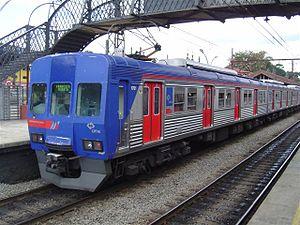
La ligne 7 - Rubis de la CPTM comprend la section définie entre les gares du Brás et de Francisco Morato et son prolongement, entre les gares de Francisco Morato et de Jundiaí. Elle a été construite par l'ancien São Paulo Railway et inaugurée le 16 février 1867. Jusqu'en mars 2008, elle s'appelait ligne A - Marron.